Evgeny Sviridov (violinist)

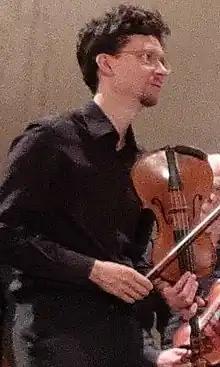
Sviridov at the 2022 Rheingau Musik Festival at Eberbach Abbey

Evgeny Sviridov (born 1989) is a Russian violinist and academic teacher based in Germany who turned from the Russian romantic style to the Baroque violin which he studied in Cologne. He has been concertmaster for the ensemble Concerto Köln beginning in 2015, and has lectured Baroque violin at the Hochschule für Künste Bremen from 2018.